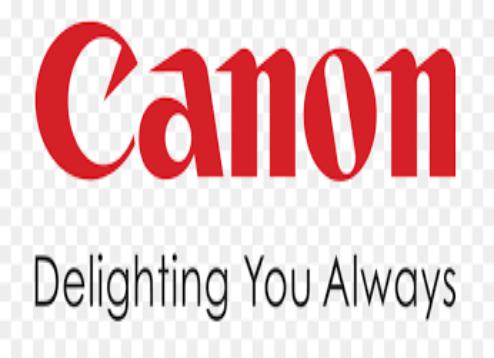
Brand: Canon
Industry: Electronic